Stage box

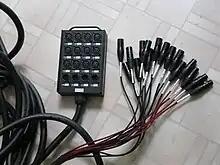
A typical analog stage box connected to a multicore cable (corresponding terminated wires are also visible)

A stage box is an interface device used in sound reinforcement and recording studios to connect equipment to a mixing console. It provides a central location to connect microphones, instruments, and speakers to a multicore cable (snake), which allows the sound desk to be further from the stage and simplifies setup.